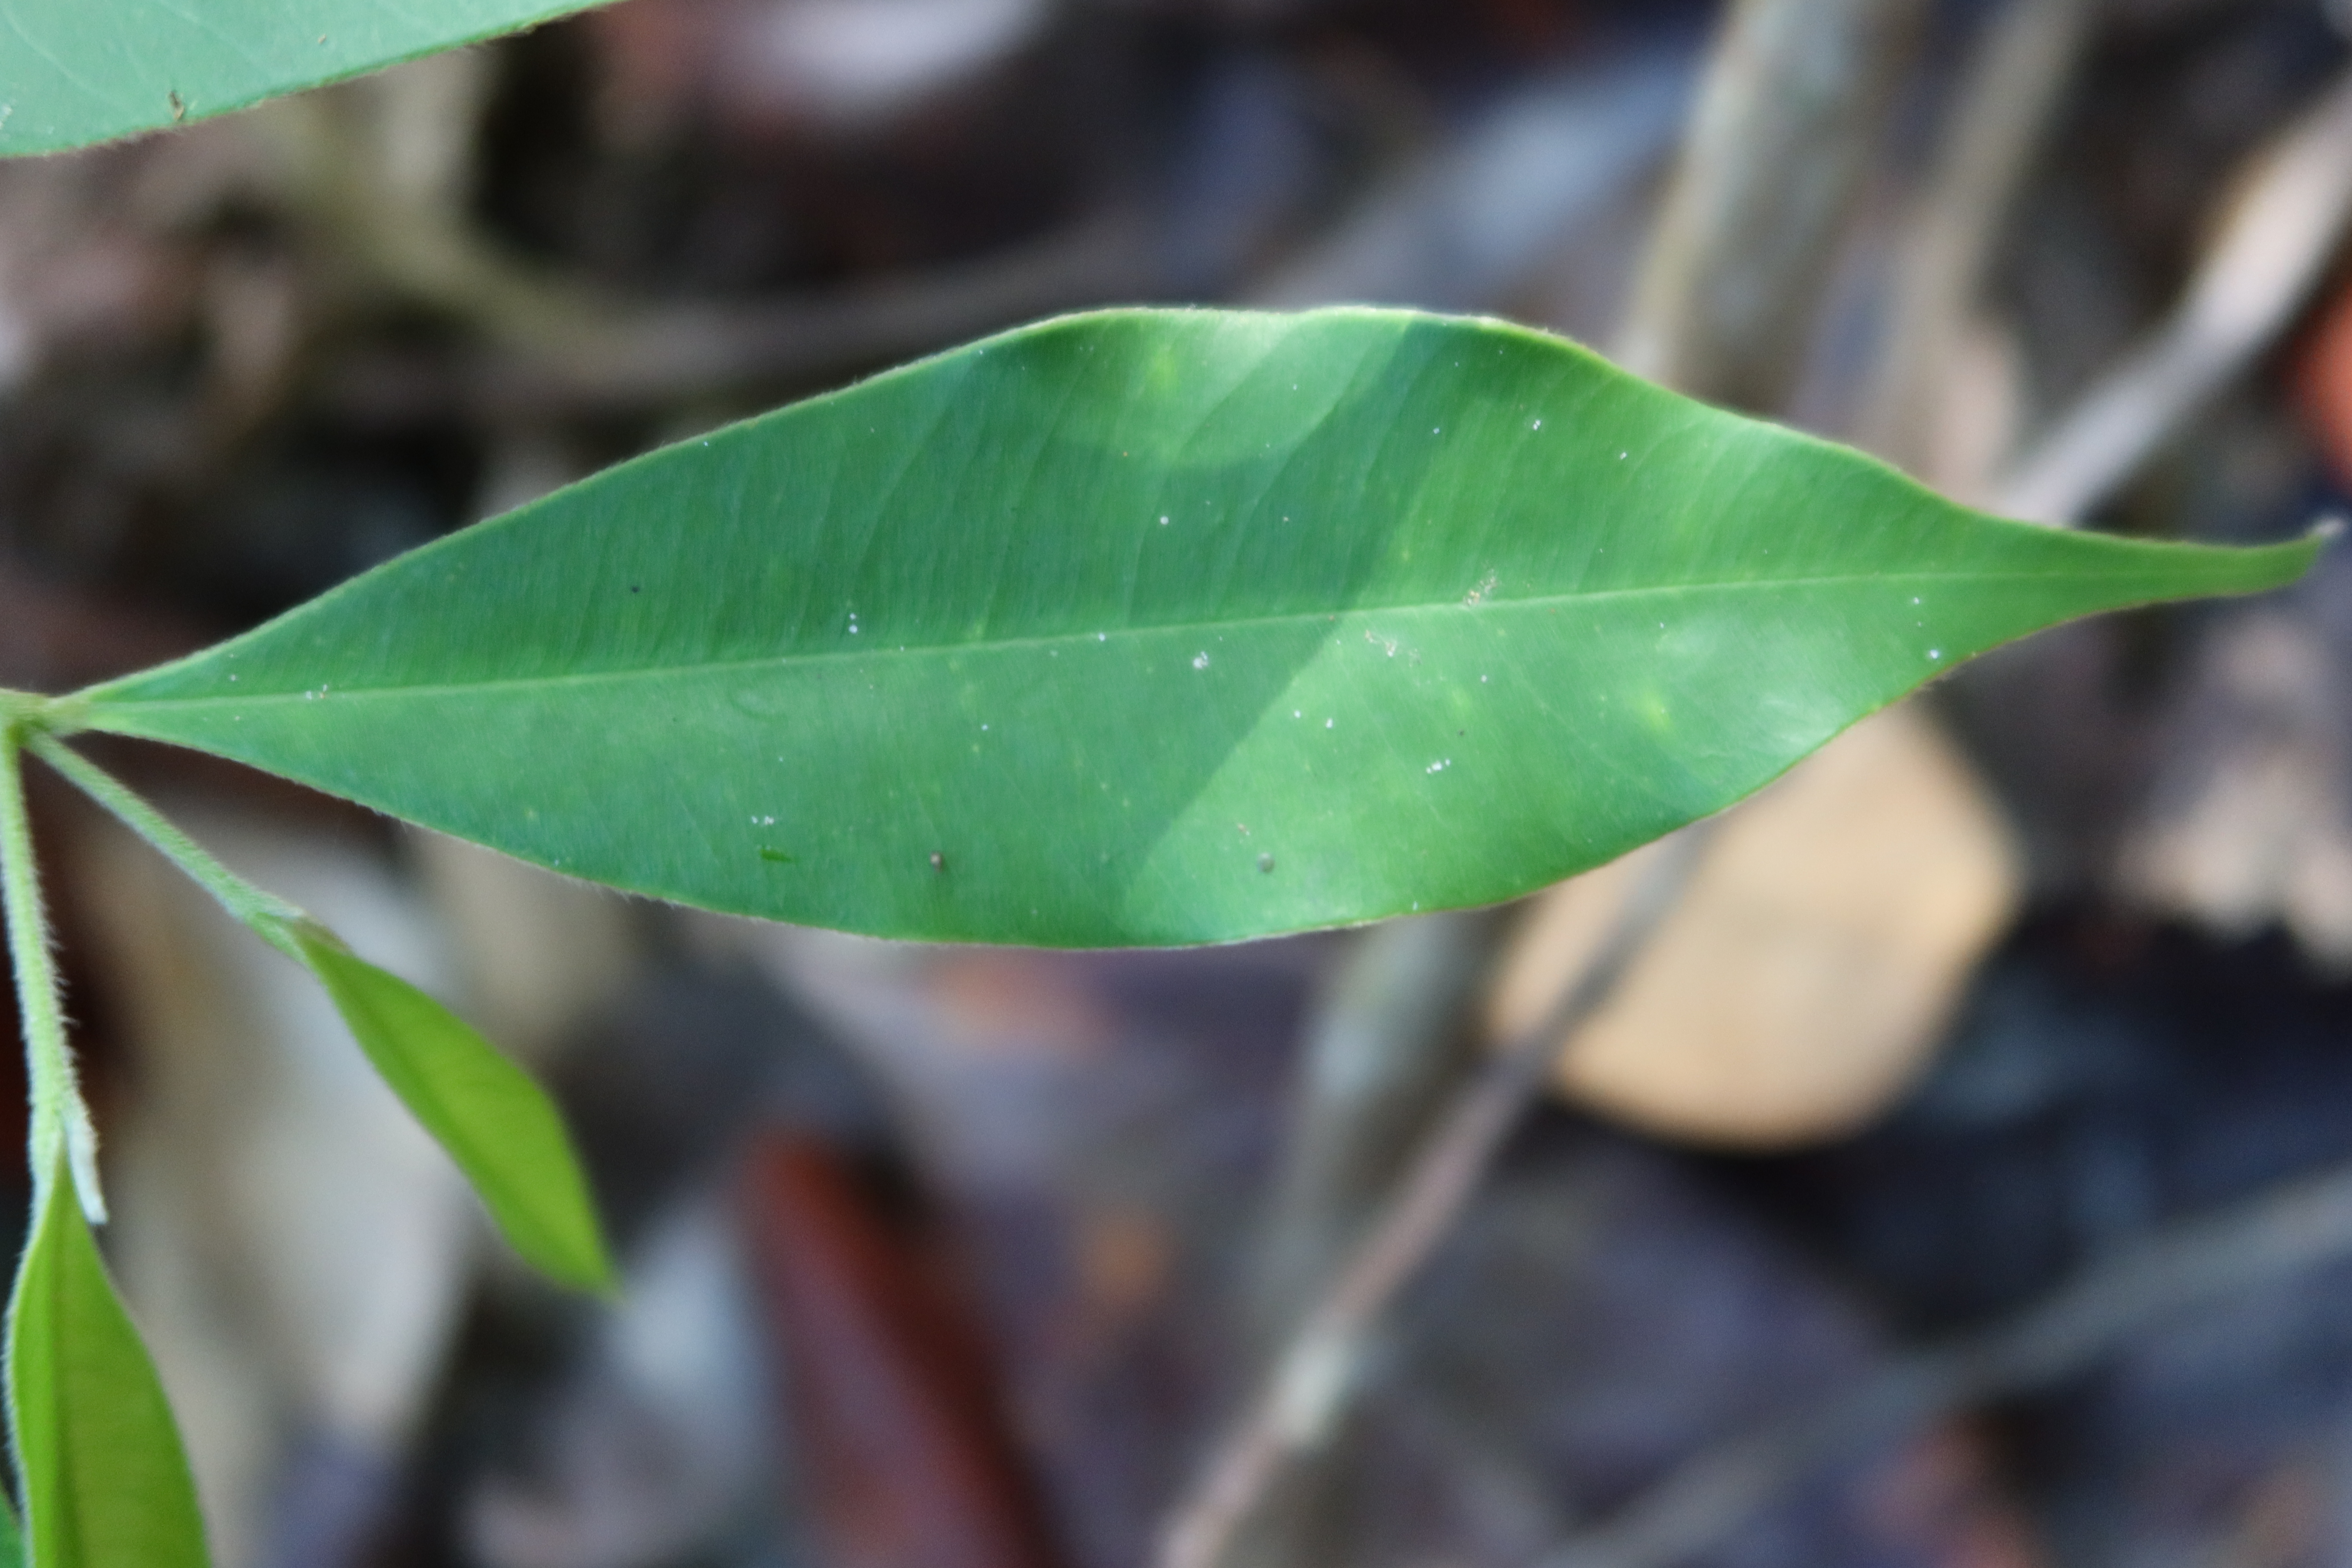
Label: Powdery mildew